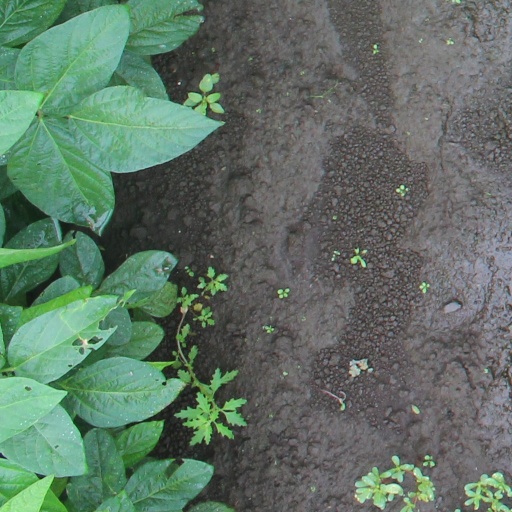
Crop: soybean